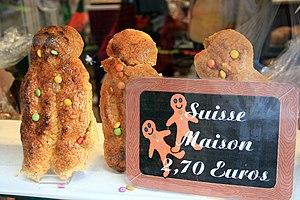
Suisses maison
La cuisine dauphinoise, qui correspond aux trois départements de la Drôme, des Hautes-Alpes et de l'Isère, est un compromis entre celle de la Provence et celle de la Savoie. Elle tire donc ses racines à la fois dans une tradition méditerranéenne et alpine, ce qui lui a donné des spécificités qui lui sont propres.
Le suisse est un biscuit sablé à la fleur d’oranger en forme de soldat, spécialité de la ville de Valence depuis plus de 200 ans.